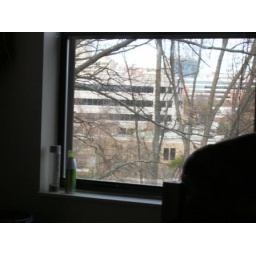
You can see the corner of my bed and a more clear view over everything in the park.